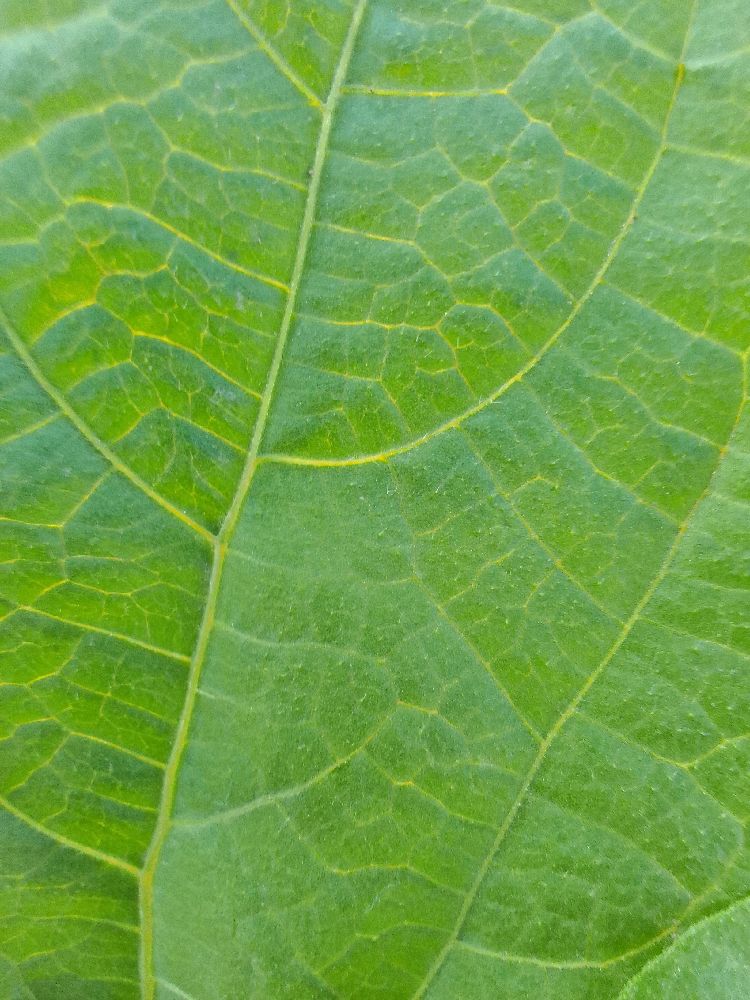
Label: healthy